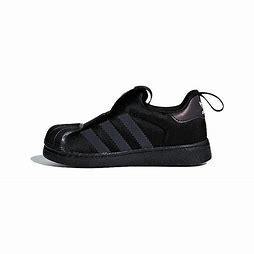
Brand: adidas
Model: originals BP Adidas Originals Superstar 360 C